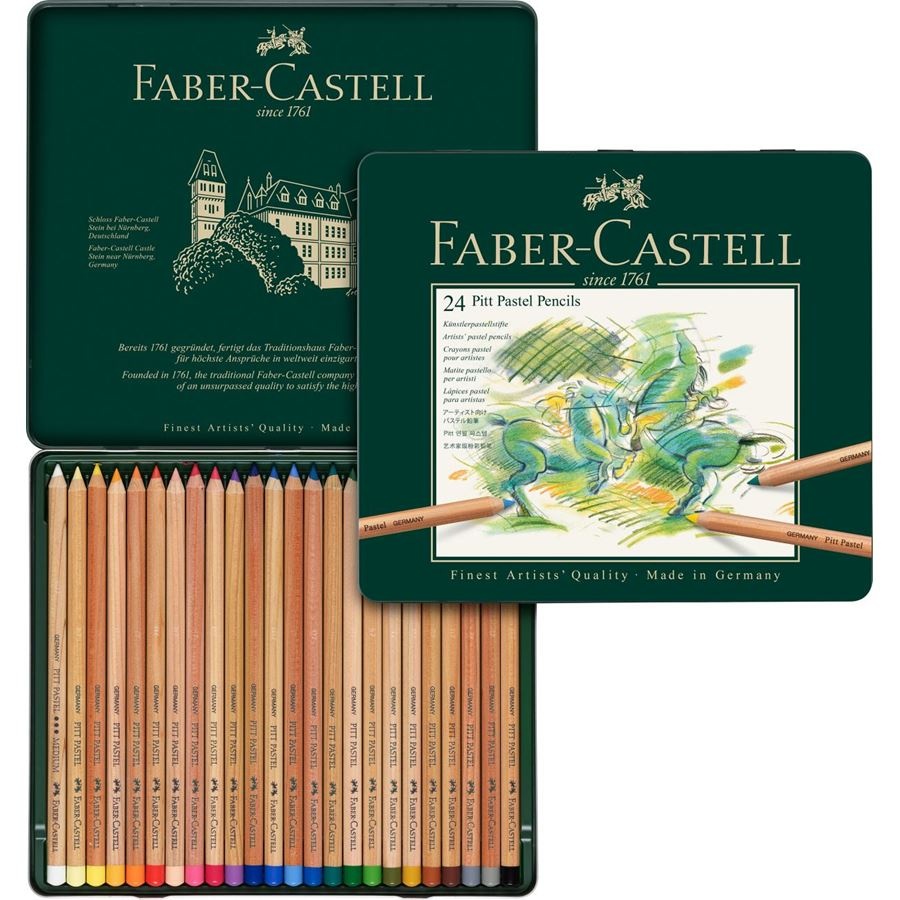
PITTパステル鉛筆24色
ピットパステル鉛筆24色（缶入り） 手を汚すことなくパステル画が描ける、ナチュラル軸の鉛筆型パステルです。 高品質顔料を使用したミディアム芯は耐光性に優れ、細部の描き込みや線だけで描くデッサン画に適しています。 描きやすいやや硬めのミディアムタイプのパステル芯（4.3mm径）。 純良な顔料成分による卓越した耐光性。鮮やかな色彩を長時間保ちます。 フィキサチーフとの併用により安定した色彩を維持できます。 【品番】112124
Brand: fabercastell-jp
Category: Office Supplies > Office Instruments > Writing & Drawing Instruments > Pastels > Pastel Pencils